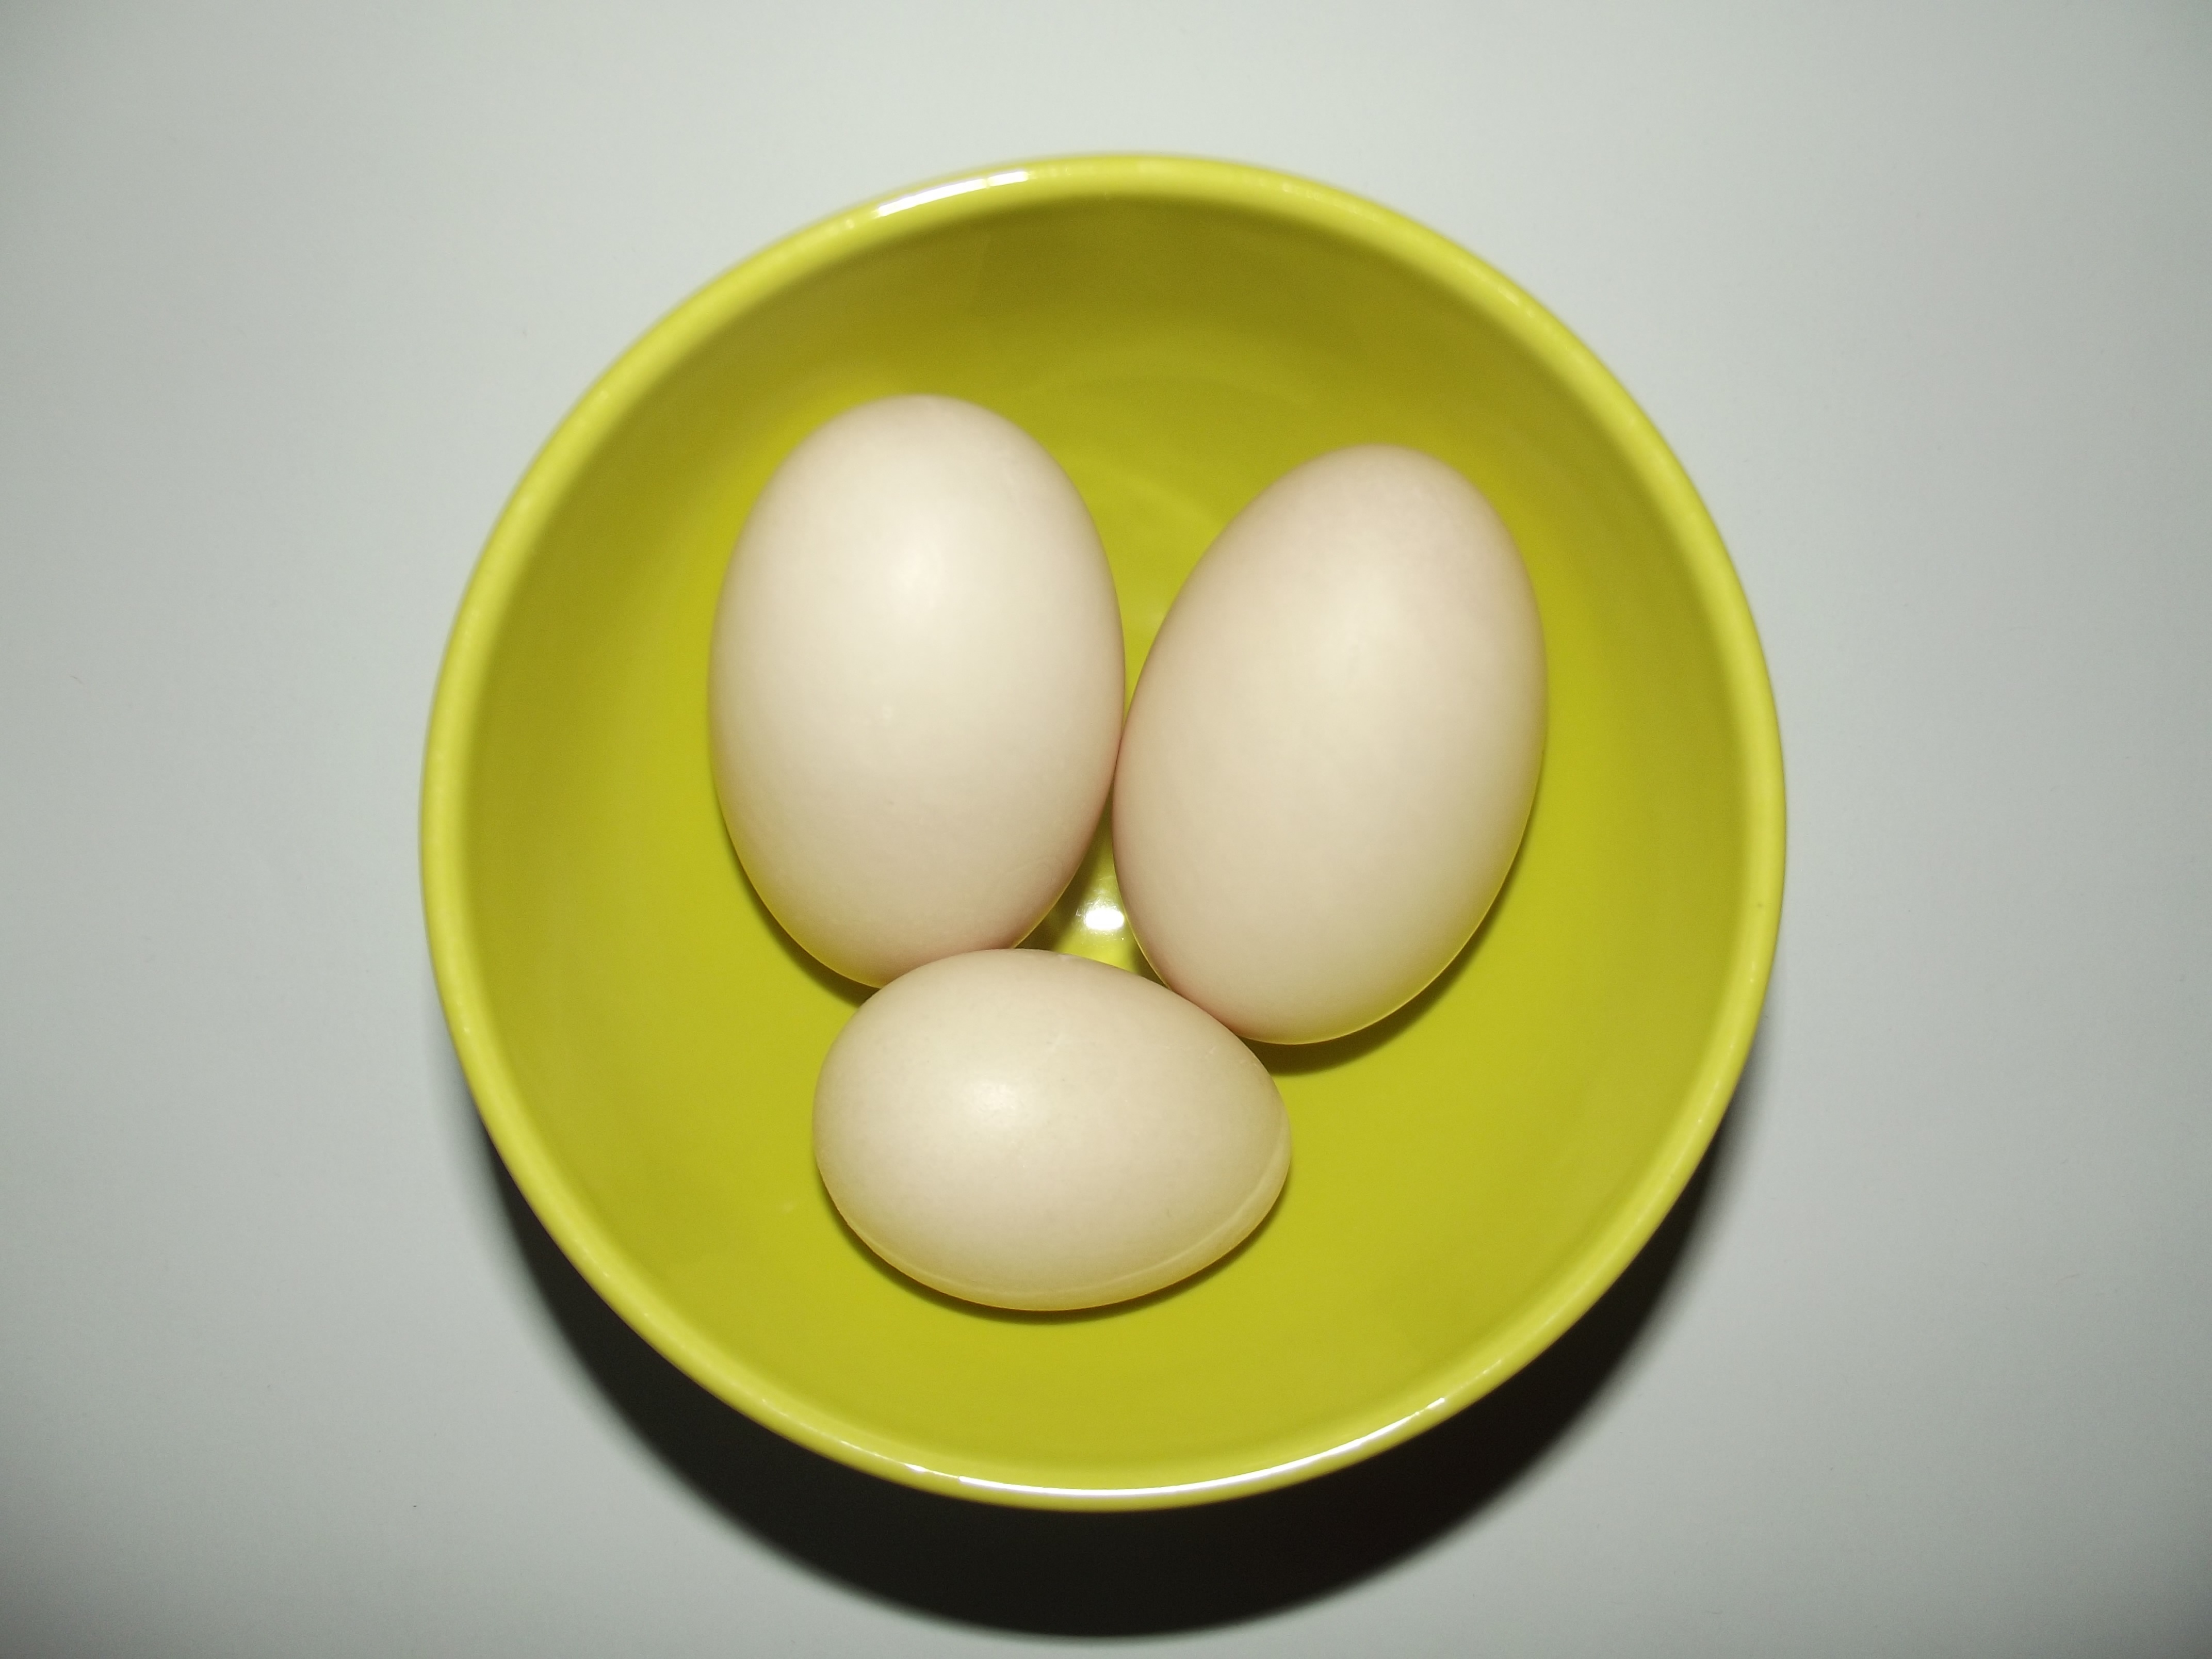
bowl, food, green, egg, duck eggs, large eggs, dishware, egg yolk